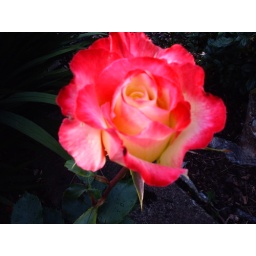
red rose in garden